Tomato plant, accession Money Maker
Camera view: horizontal (90 deg, fisheye); turntable rotation: 330 degrees
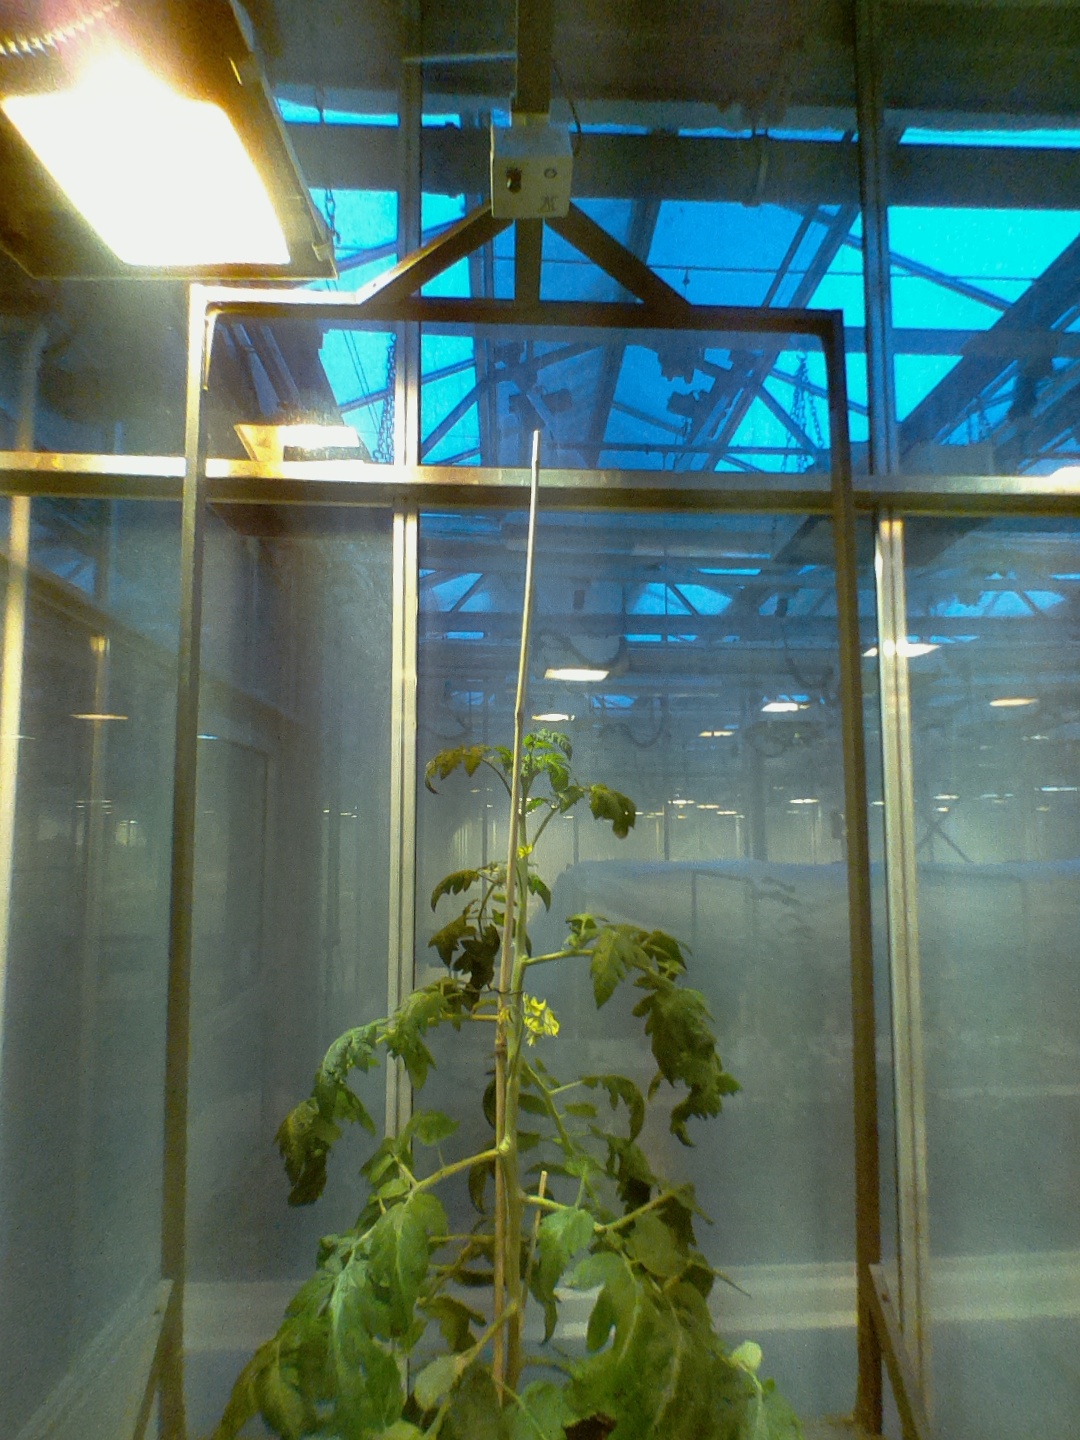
BBCH growth stage 66: Full flowering, 60%-70% of flowers open, more petals falling